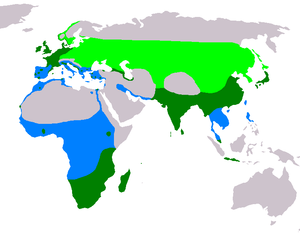
Héron cendré
Le Héron cendré est une espèce d'oiseaux échassiers de la famille des Ardeidae.
Cette liste des oiseaux au Canada provient de Bird Checklists of the World en date du mois de juillet 2018.
Ardea est un genre de hérons présents dans une grande partie du monde.
Cette liste de la faune française regroupe les espèces de Aequornithes peuplant la France métropolitaine.